Florent Riancho

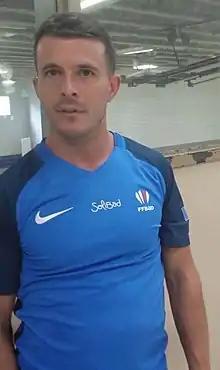

Florent Riancho (born 23 August 1989) is a French badminton player. In 2012, he won Miami International tournament in men's doubles event, then in 2014 he became the runner-up of Hatzor International tournament in mixed doubles event.